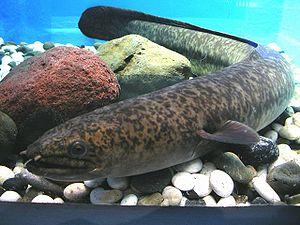
La grande anguille marbrée est une espèce d'anguille tropicale de la zone Indo-Pacifique. Sa longueur peut atteindre 2 m.
La faune de Madagascar, tout comme sa flore, est très riche. En effet celle-ci présente entre 80 % et 90 % d'espèces endémiques. Cette notion d'endémisme bien qu'elle ne soit pas inexacte reste subjective, puisque dépendante du niveau taxonomique à partir duquel se positionne l'observateur et de la surface ou du milieu considéré. De nombreux taxons spécifiques ou génériques, sont strictement endémiques à Madagascar, mais aussi, plus rarement au niveau de la famille et atteignent donc des taux d'endémisme proche ou égaux de 100 %.